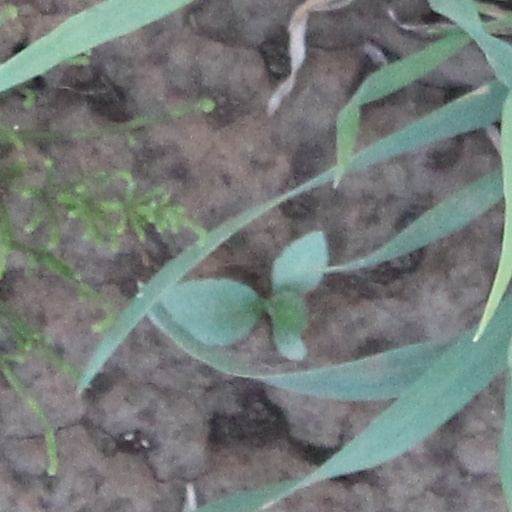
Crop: wheat